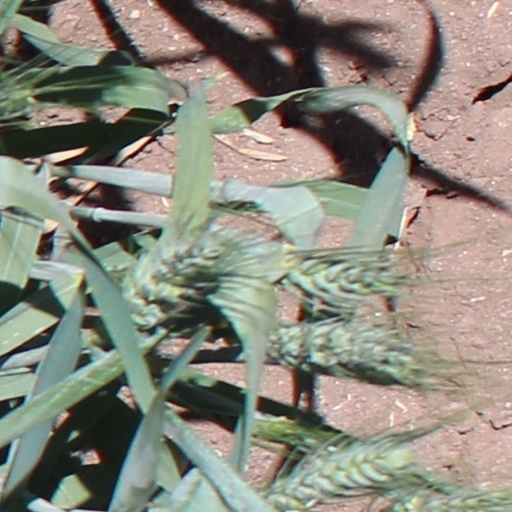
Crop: wheat